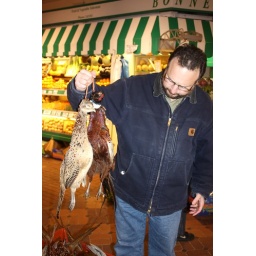
Lou holds up some dead chickens inside the covered market in Oxford. Poor birds.